Hannah Widell

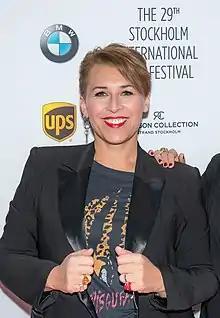
Hanna Widell in 2018

Hannah-Li Matilda Sunnanäng Widell (born 7 March 1975), known as Rosander during marriage, is a Swedish television presenter, media-personality and former beauty entrepreneur. Widell was the presenter of Kanal 5's reality series "Big Brother" in 2006. She has previously worked for TV4 and TV3. On TV3 she had the short-lived talk show "Hannah", a Swedish version of Ricki Lake, and she also presented the reality series "Harem" along with Gry Forssell.